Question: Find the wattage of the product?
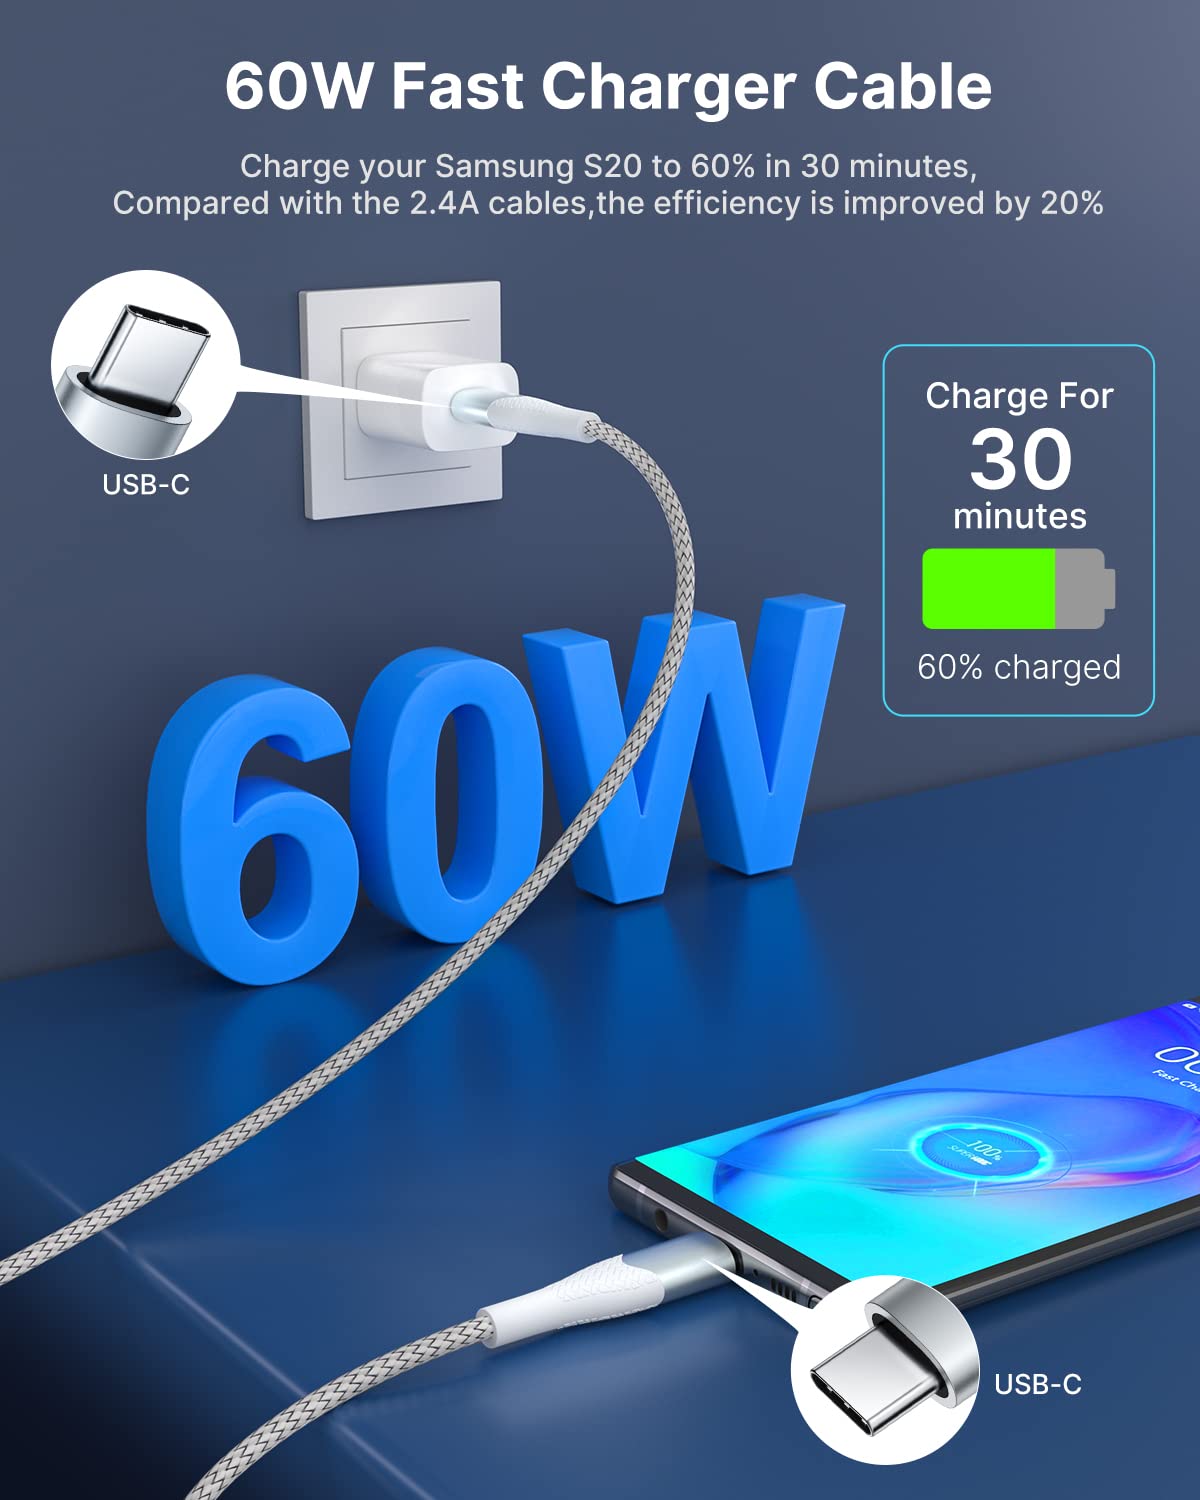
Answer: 60.0 watt